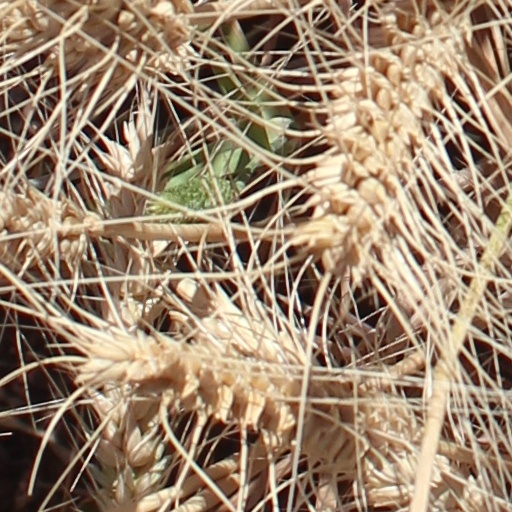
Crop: wheat